Repton School

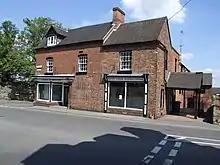
Repton School Business Centre and Gallery, in a former shop

Hazing is recorded as having taken place at Repton into the late 20th century. Jeremy Clarkson attended the school, later noting that he had suffered extreme hazing by other students, including being plunged into an ice pool and having his trousers cut in half. He was later expelled for "drinking, smoking and generally making a nuisance" of himself. He has stated that this conduct included doing car stunts on the sports pitches, smoking in the chapel, filling all the locks on the premises with Polyfilla, and attending lessons naked from the waist down.